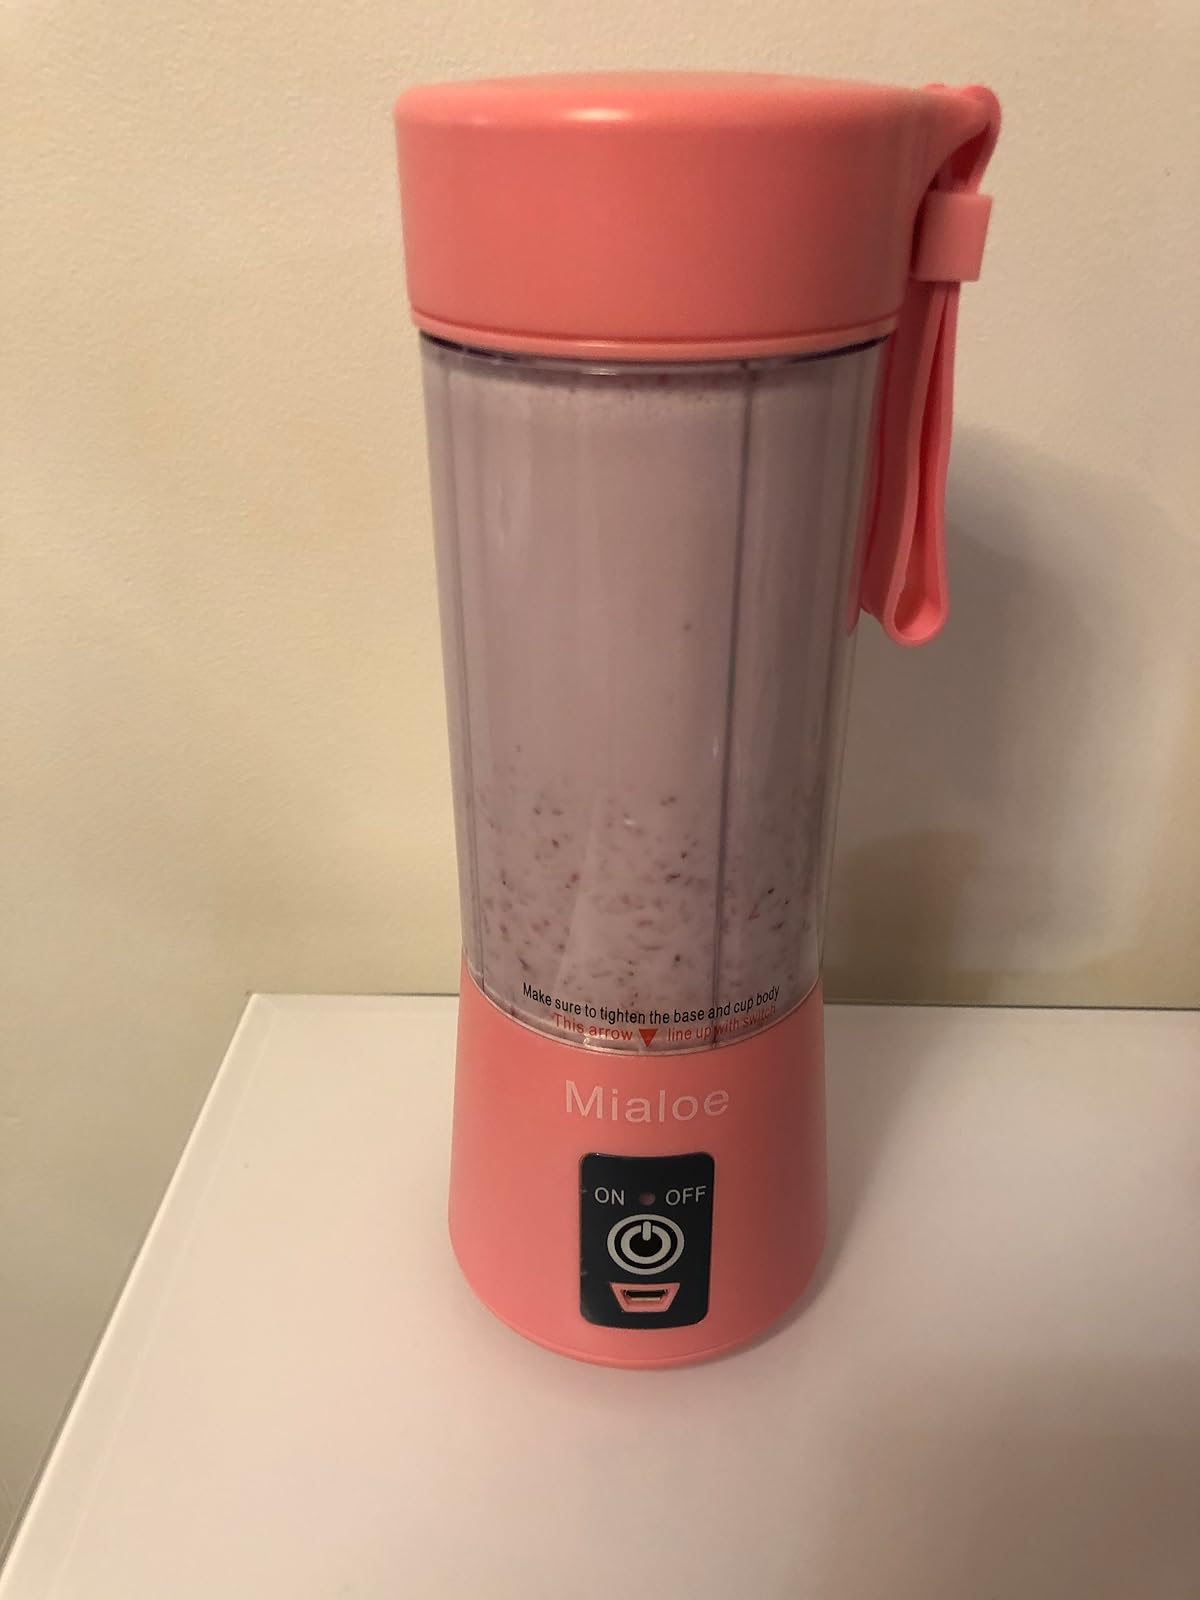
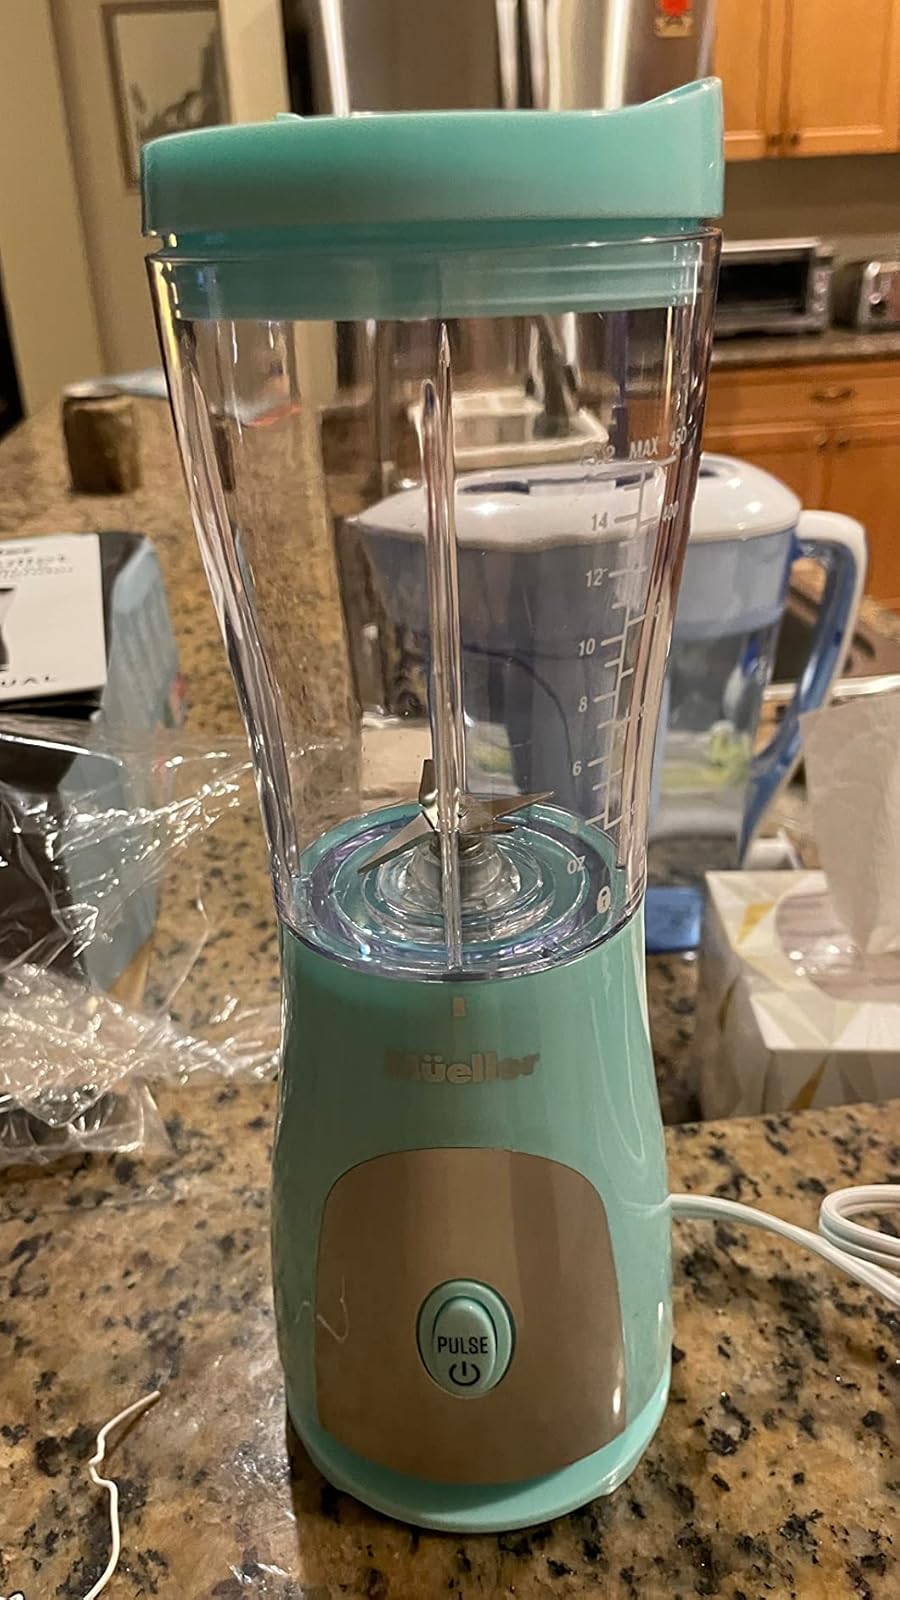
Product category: items_blender
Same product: no